Tucum ring

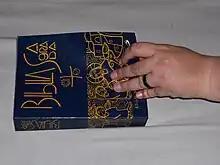
Tucum ring and a Portuguese edition of the Bible.

More recently, the usage of the tucum ring was revived by Christians linked to liberation theology, in order to symbolize the alliance of their churches with the poor and oppressed people of Latin America, especially by Catholics after the Second Vatican Council and the Latin American Episcopal Conferences of Medellín and Puebla.